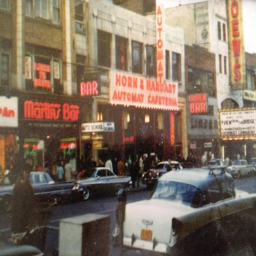
business and person 's in the back on this picture